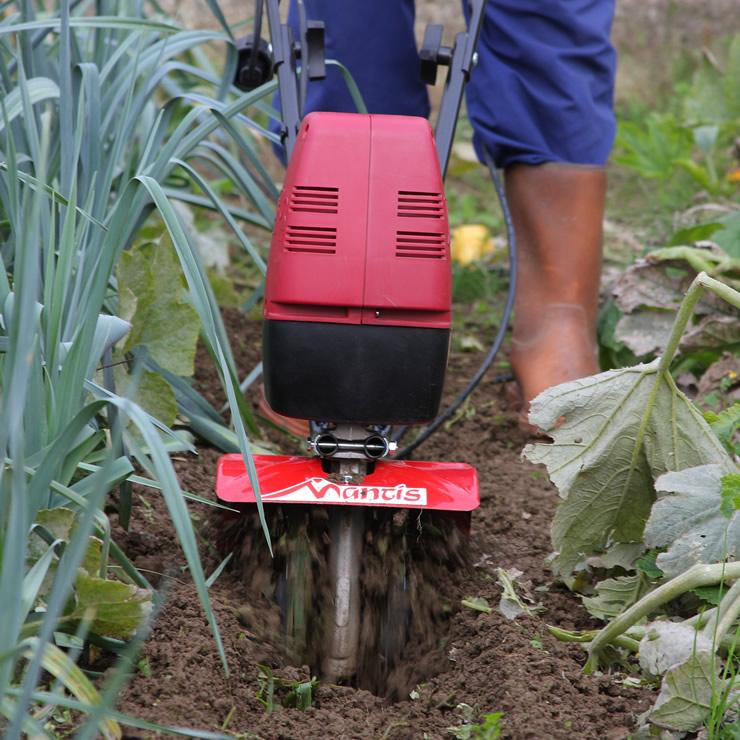
Mashine ya teknolojia na kisasa inayotumika katika shughuli za kilimo, huku mtu mmoja akiwa shambani, ameishikilia akiendelea kulima na kupanda mazao mbalimbali.